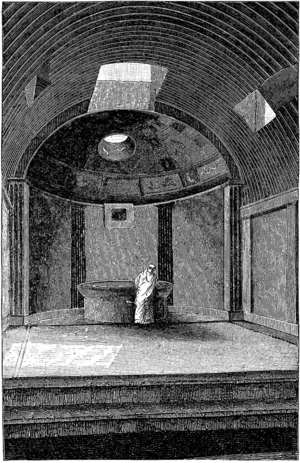
Les thermes romains sont des établissements abritant les bains publics de la Rome antique qui participent au maintien de la santé publique en permettant aux populations de se laver dans de bonnes conditions d'hygiène. Leur ouverture progressive à toutes les couches sociales en fait des lieux de grande mixité. Durant l'Empire romain, la pratique du thermalisme dans des établissements dédiés accessibles à tous et offrant plus de services que la simple fonction de bain devient une caractéristique de la culture romaine.
Le mot thermes vient du grec thermos. Pour désigner les bains, les Grecs utilisaient le mot balnéion qui devient balnea en latin. Le mot thermes est employé pour la première fois pour désigner les Thermes d'Agrippa à Rome. Ensuite ce terme ne s'appliquera qu'aux complexes les plus développés, c'est-à-dire comprenant bains, annexes, sport et culture.